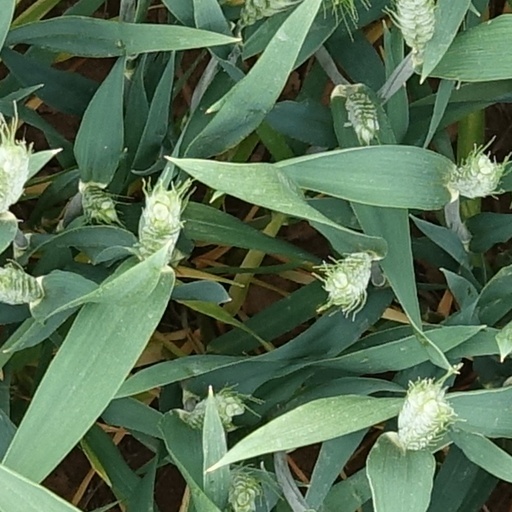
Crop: wheat